The Invaders

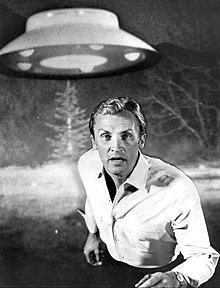
Roy Thinnes in "The Invaders", 1966

The emphasis of the series is on Vincent and his efforts, and unlike most science fiction the back story of the aliens—their "dying" planet in "another galaxy" (or even their names)—is "a deliberate blank". They appear human except for a few telltale characteristics (they lack a pulse, the ability to bleed, or show emotion, and many have a deformed fourth finger). While the disguised aliens can be killed by humans, they glow red and disintegrate when this happens, eliminating evidence of their existence. The aliens are shown in their true form in only two episodes. In "Genesis" (season one, episode five), an ill alien researcher loses his human form and is briefly seen immersed in a tank of water. "The Enemy" has a dying, mutated Invader (Richard Anderson) revert to his true appearance. Unless they receive periodic treatments in what Vincent calls "regeneration chambers", which consume a great deal of electrical power, they revert to their alien form. One scene in the series showed an alien beginning to revert, filmed in soft focus and with pulsating red light.